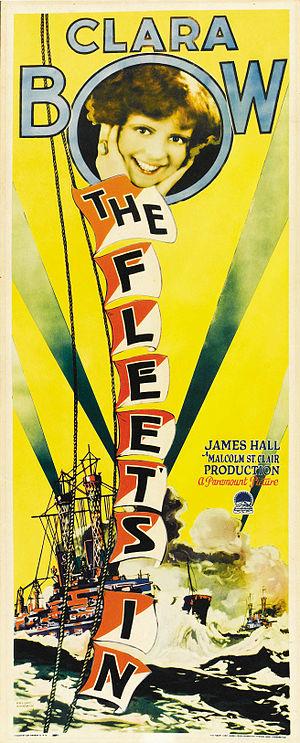
Quand la flotte atterrit est un film muet américain réalisé par Malcolm St. Clair, sorti en 1928.